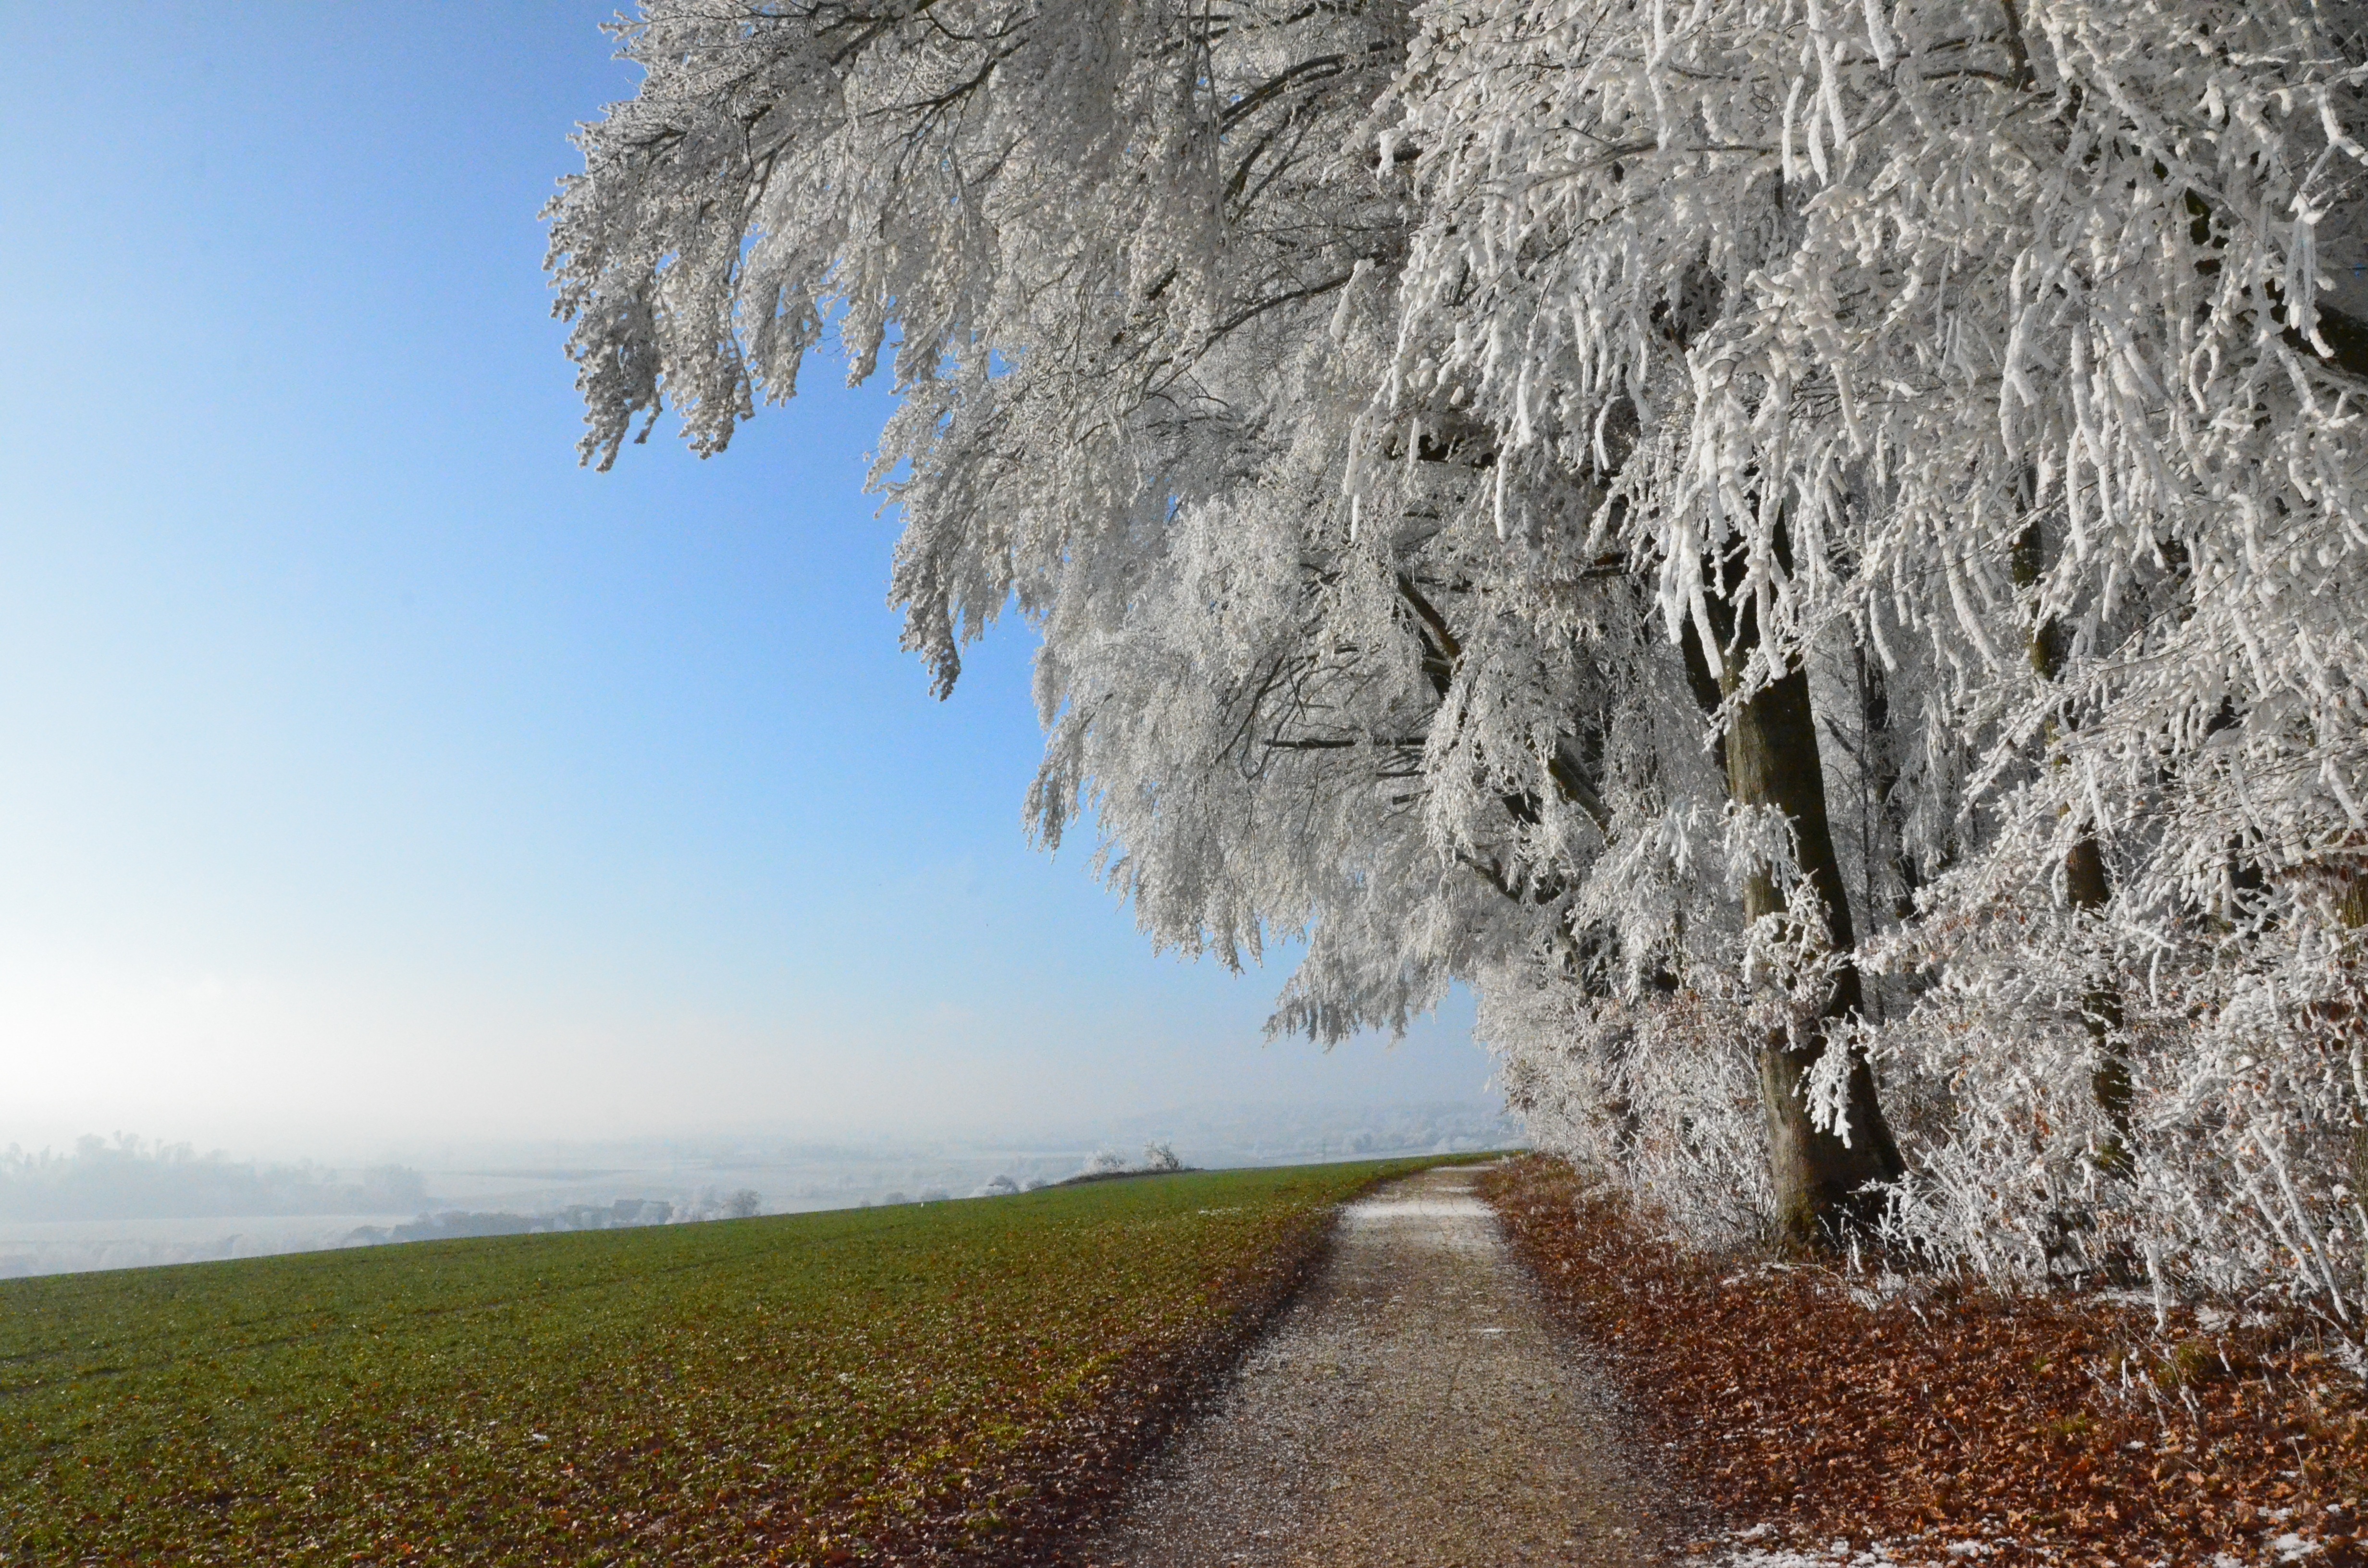
landscape, tree, nature, branch, snow, winter, plant, field, leaf, flower, frost, walk, autumn, weather, season, wide, away, hoarfrost, ulm, rural area, atmospheric phenomenon, grass family, woody plant